Michael Pacher

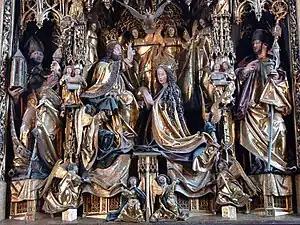
"Coronation of the Virgin Mary", centerpiece of the "St. Wolfgang Altarpiece"

Pacher was born around 1435 near Brixen on the southern slopes of the Alps in the County of Tyrol. Little is known of his training. His earliest recorded work is an altarpiece that was dated 1465 and signed, but which is now lost. Pacher visited Padua in northern Italy, where he became heavily influenced by the modern fresco work of Andrea Mantegna. Mantegna was considered the renowned master of perspective, whose stunning, low-set standpoint spatial compositions were important to the development of Pacher's own style. Pacher's Italian influences set him apart from most German artists of the time.